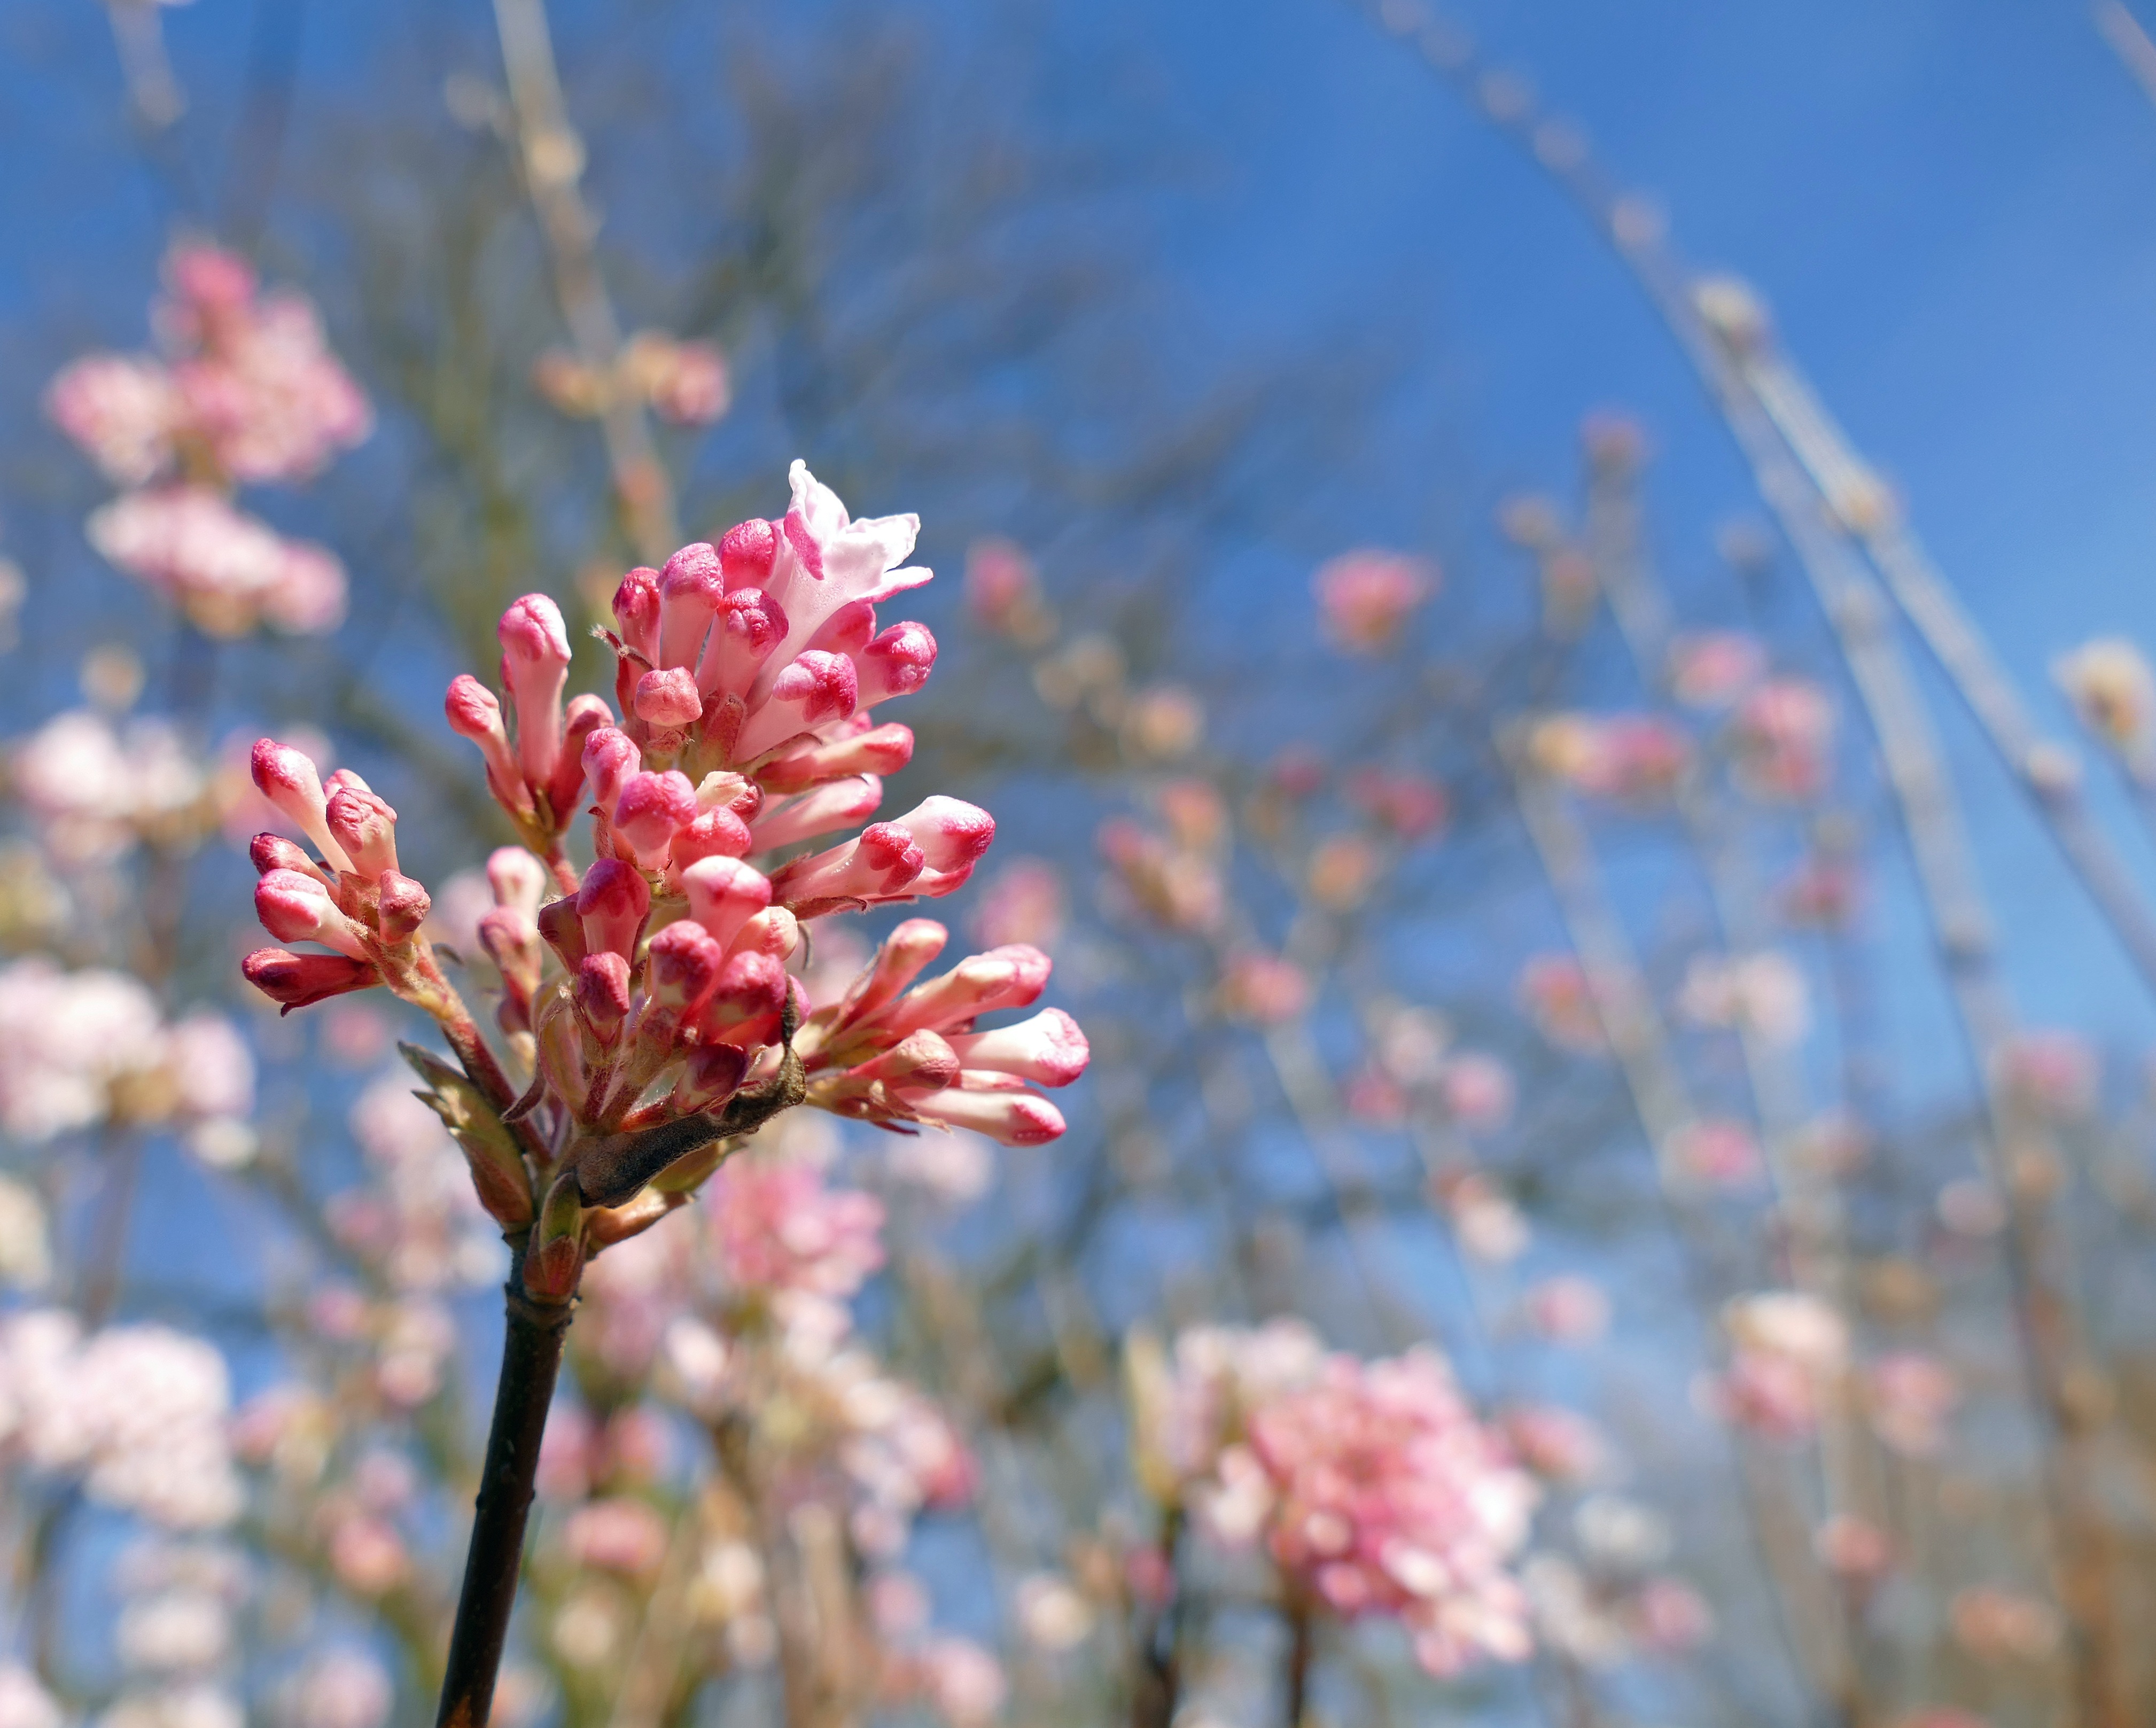
tree, nature, branch, blossom, winter, plant, white, sunlight, leaf, flower, petal, bloom, bush, spring, produce, botany, pink, flora, season, wildflower, shrub, macro photography, flowering plant, caprifoliaceae, woody plant, land plant, fragrant winter snowball